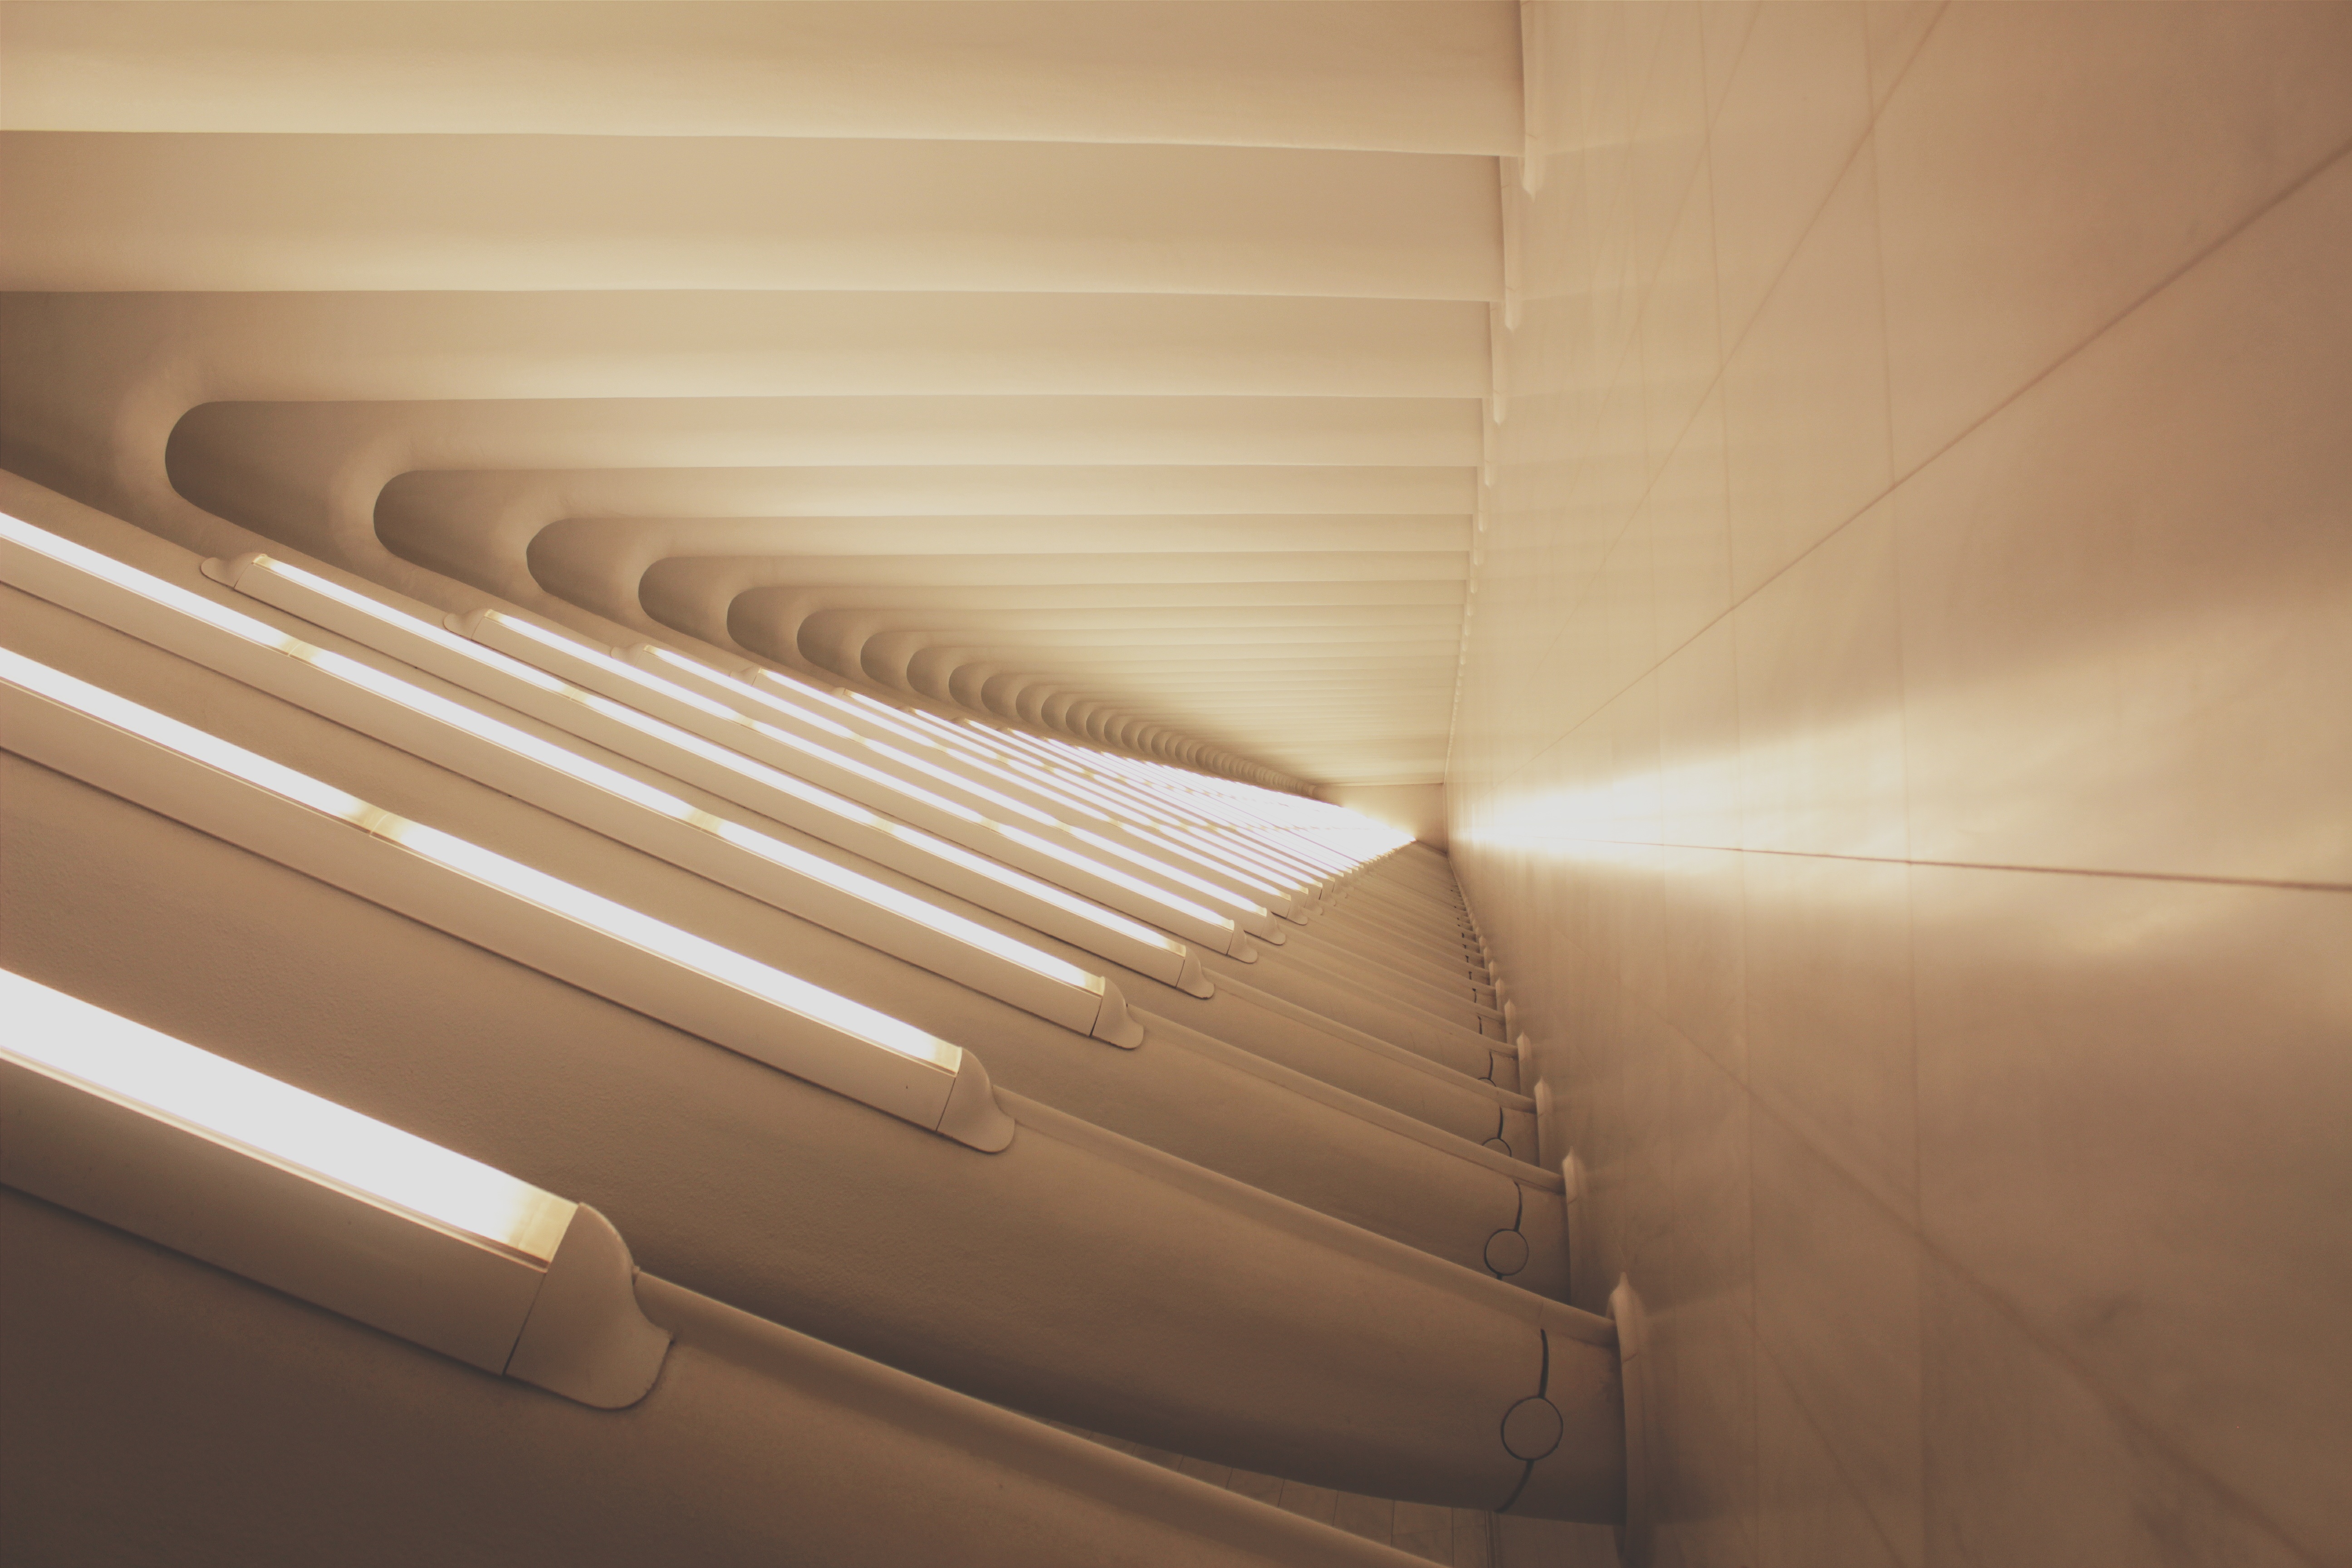
light, architecture, wood, floor, building, tunnel, ceiling, line, lighting, modern, interior design, daylighting, window covering